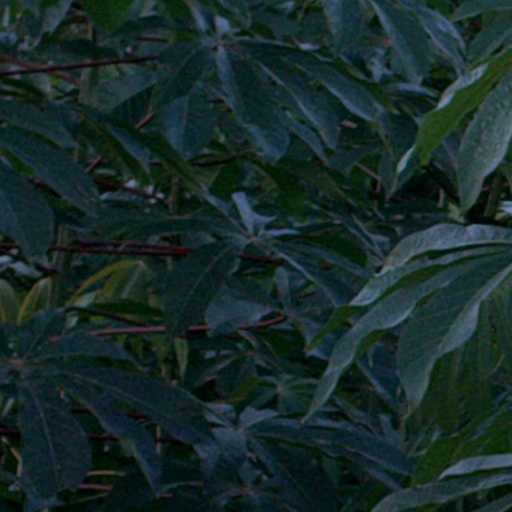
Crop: cassava